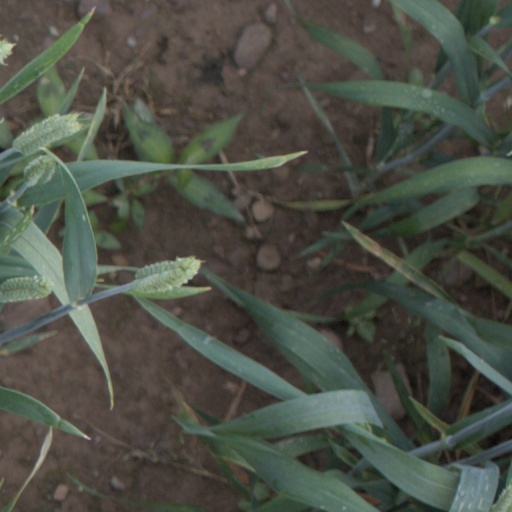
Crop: wheat